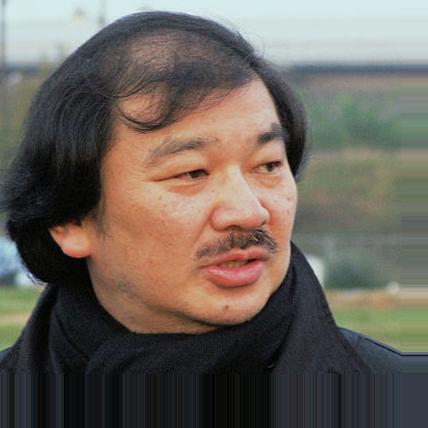
Age: 47